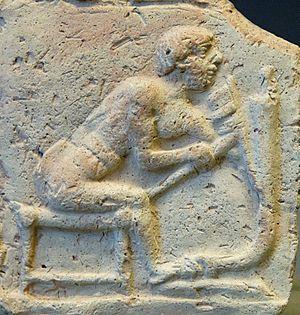
Ouvrier taillant à l'herminette un devanteau de char. Relief en terre cuite, début du IIe millénaire av. J.-C. Provenance
Le Code de Hammurabi est un texte juridique babylonien daté d'environ 1750 av. J.-C., à ce jour le plus complet des codes de lois connus de la Mésopotamie antique. Il a été redécouvert en 1901-1902 à Suse en Iran, gravé sur une stèle de 2,25 mètres de haut comportant la quasi-totalité du texte en écriture cunéiforme et en langue akkadienne, exposée de nos jours au musée du Louvre à Paris. Il s'agit en fait d'une longue inscription royale, comportant un prologue et un épilogue glorifiant le souverain Hammurabi, qui a régné sur Babylone d'environ 1792 à 1750 av. J.-C., dont la majeure partie est constituée de décisions de justice.
La première dynastie de Babylone a dirigé le royaume centré sur la cité de Babylone pendant trois siècles, de 1894 à 1595 av. J.-C. selon la chronologie moyenne. Comme son nom l'indique, c'est la première à avoir dominé cette cité, et elle en a fait une puissance politique de premier rang. Ce royaume est également connu sous le nom de « paléo-babylonien ».
La civilisation babylonienne s'épanouit en Mésopotamie du Sud du début du IIᵉ millénaire av. J.‑C. jusqu'au début de notre ère. Elle prit corps à partir de l'héritage des civilisations du Sud mésopotamien plus anciennes dont elle est historiquement la prolongation. Elle prend corps avec l'affirmation politique de Babylone, État qui fut à partir du XVIIIᵉ siècle av. J.-C. l'entité politique dominant le Sud mésopotamien, et ce pendant plus d'un millénaire.